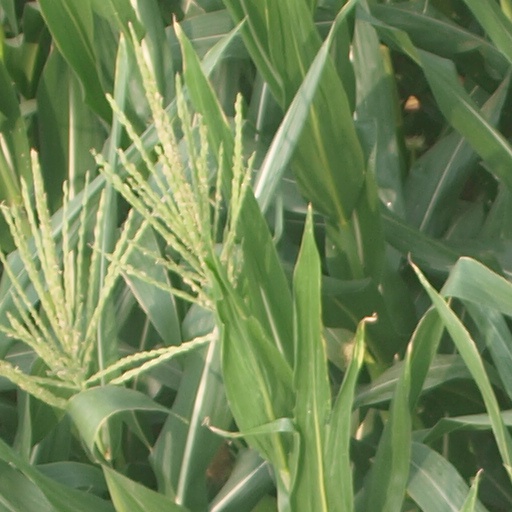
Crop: maize; corn